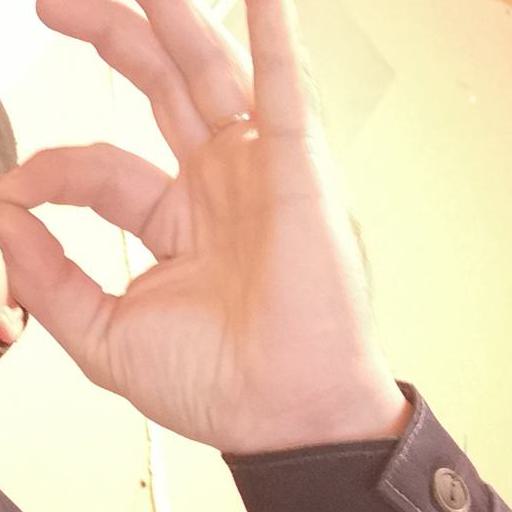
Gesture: ok